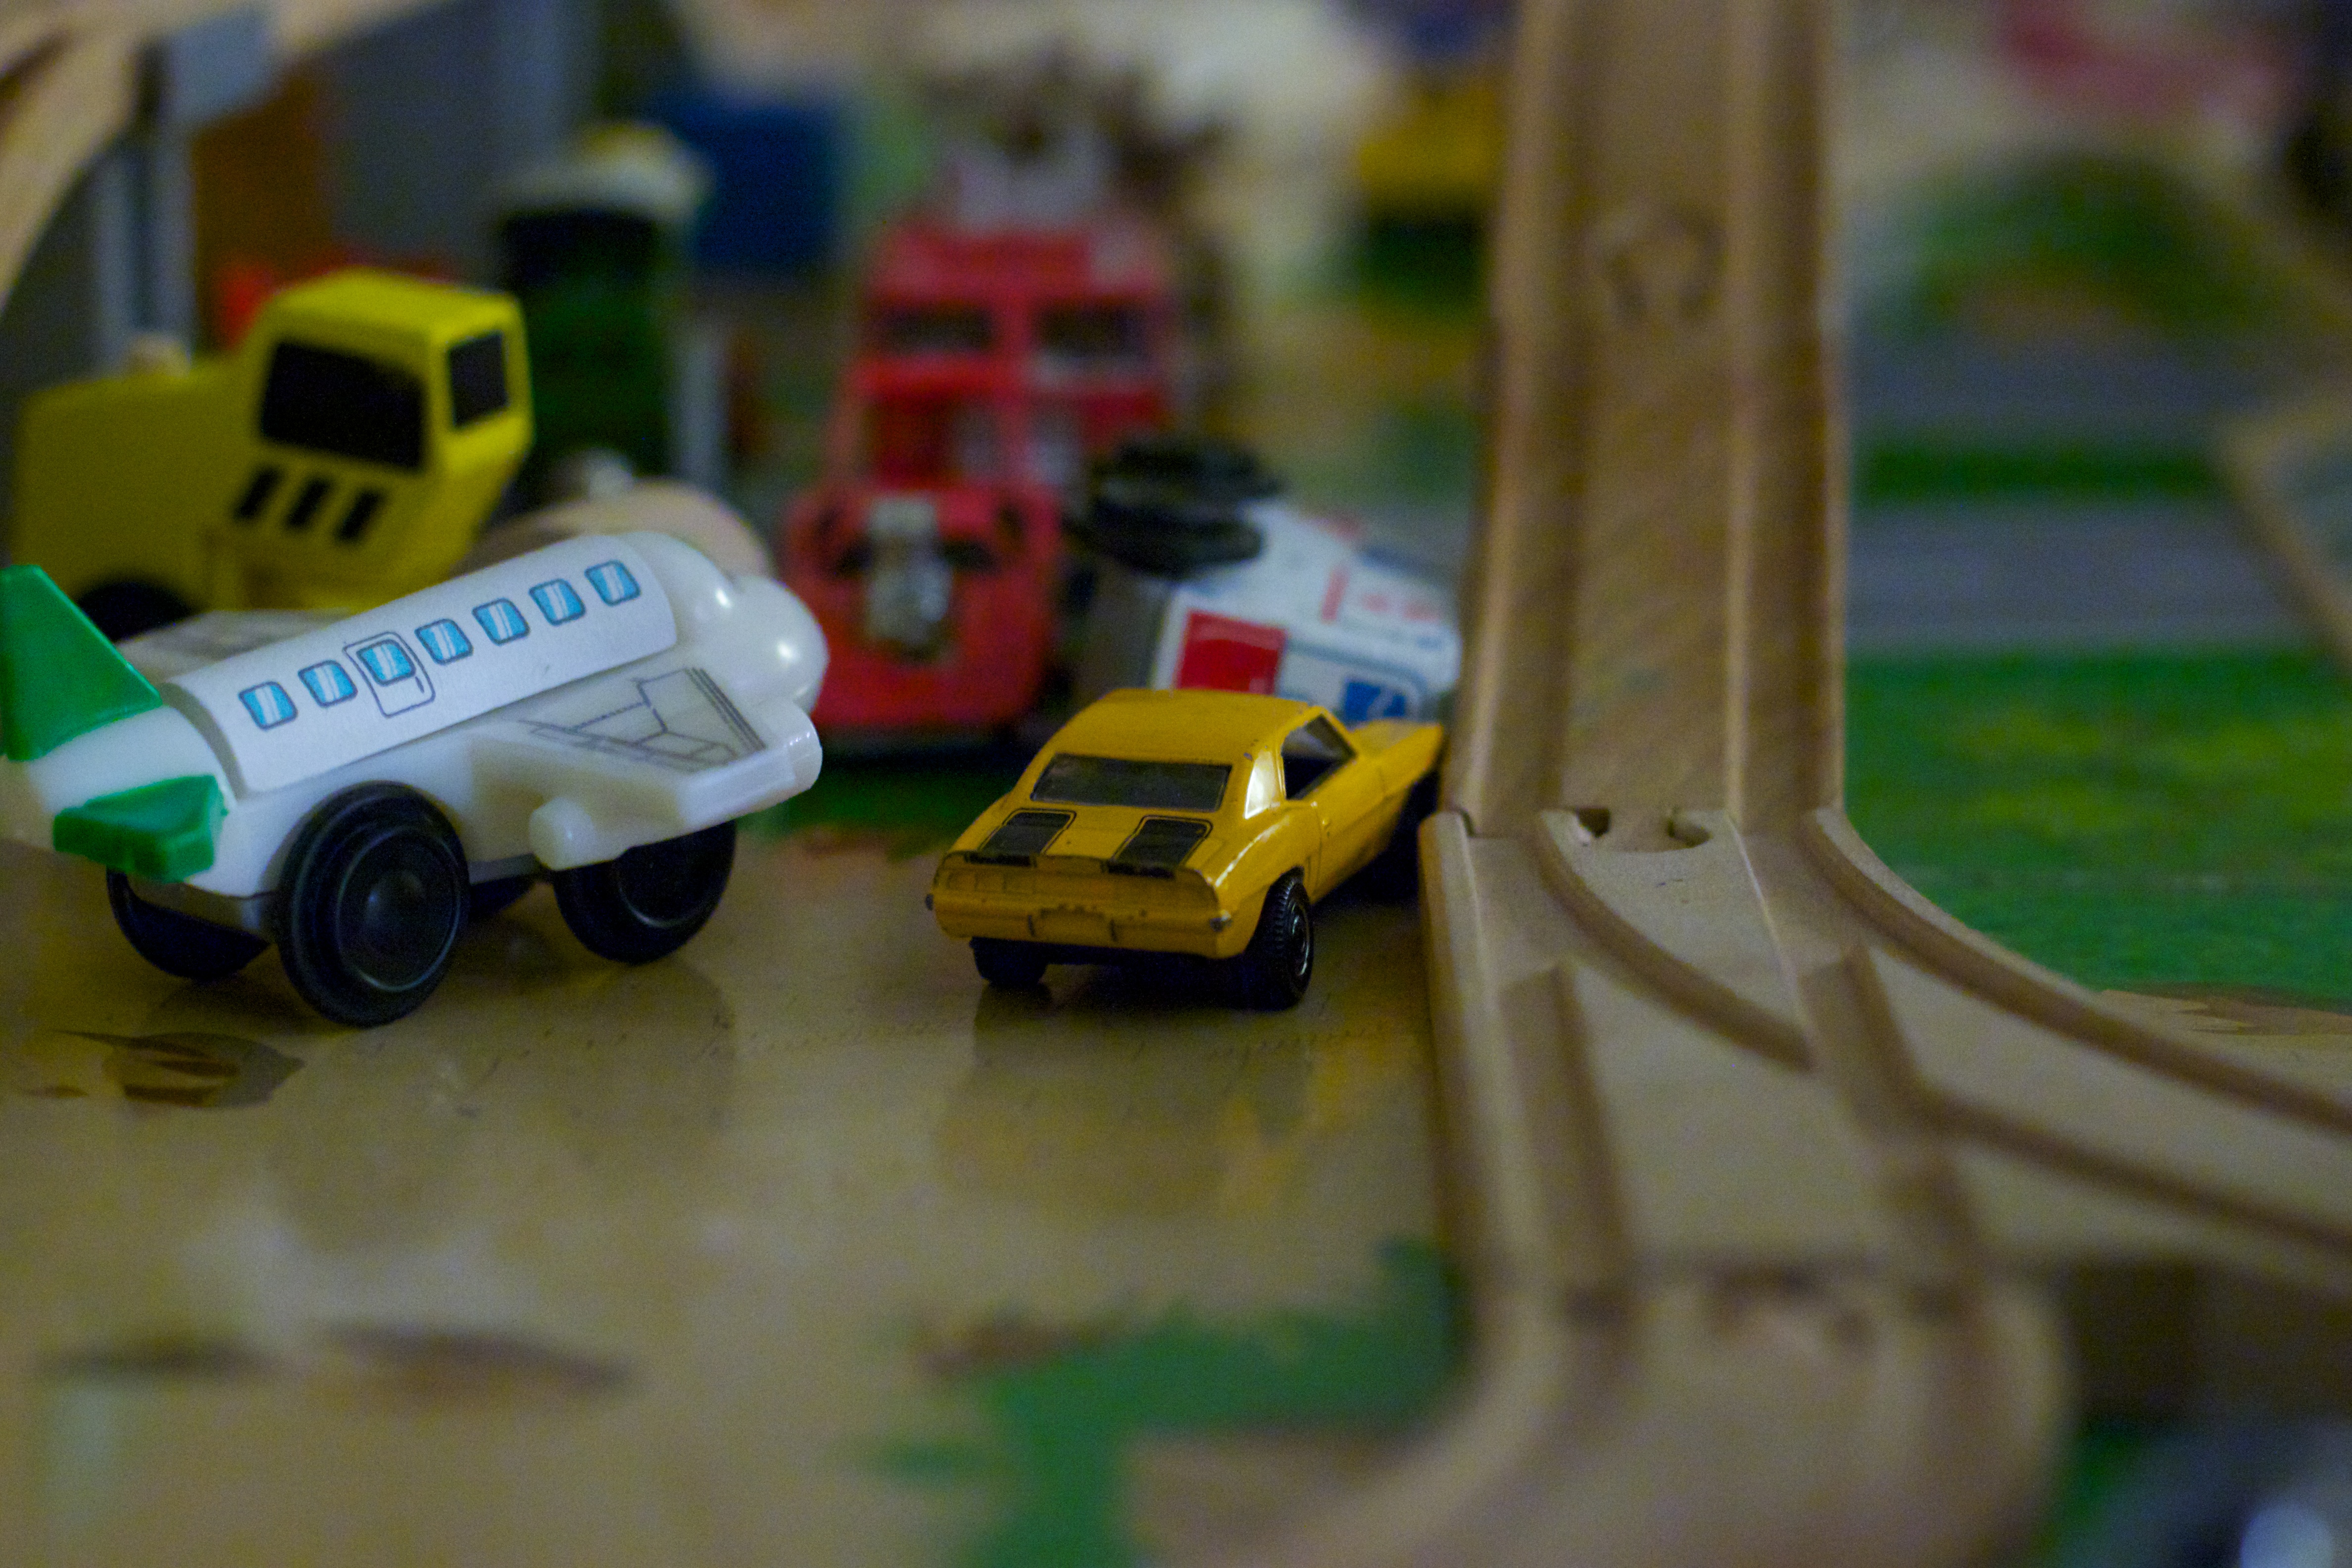
play, yellow, toy, lego, scale model